Roman circus of Toledo

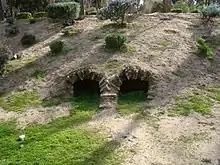
Detail of the ruins

The archaeological remains of the circus are important since it allows to affirm that, given its dimensions, its capacity and comparing it with those of other Hispanic-Roman cities of the Peninsula, Toledo must have been in Roman times a city that played an important role in the political and legal administration of the Peninsula.